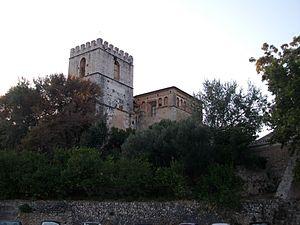
Le monastère de Saint-Jérôme de Cotalba est un bâtiment conventuel de style gothique valencien, múdejar, renaissance, baroque et néoclassique, bâti entre le XIVᵉ et le XVIIIᵉ siècle, qui se trouve sur le territoire communal d’Alfahuir, dans la province de Valence de la Communauté valencienne en Espagne.